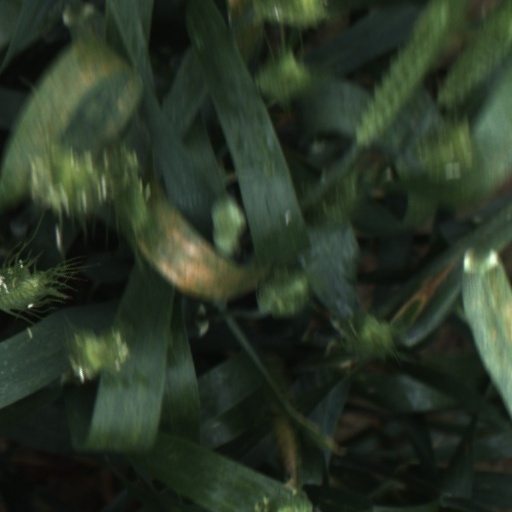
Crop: wheat